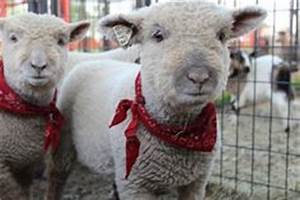
Label: pecora